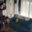
Label: couch